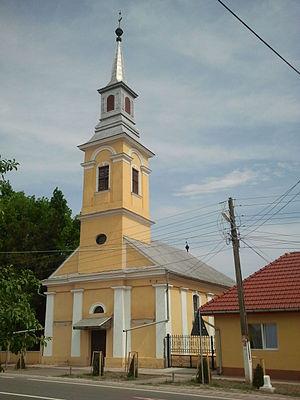
Tarcea, ou Értacsa en hongrois, est une commune roumaine du județ de Bihor, en Transylvanie, dans la région historique de la Crișana et dans la région de développement Nord-Ouest.